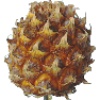
Label: pineapple_mini